705 Davis Street Apartments

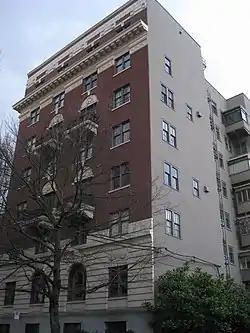
The building's exterior in 2010

The 705 Davis Street Apartments (also known as Seven Hundred Five Davis Street Apartments or simply 705 Davis) is a historic residential building located at 2141 Northwest Davis Street in Portland, Oregon, United States. It was designed by Morris H. Whitehouse and J. André Fouilhoux via the firm Whitehouse & Fouilhoux, and was completed in 1913. It quickly became one of Portland's most fashionable addresses due to its fine design and materials and large rooms. Its original owner, Julia Hoffman (1856–1934), was a major figure in the Portland arts community, both as practitioner and advocate. She lived in the building's penthouse until her death.